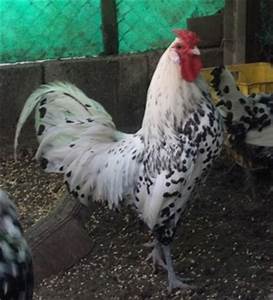
Label: chicken